Noren

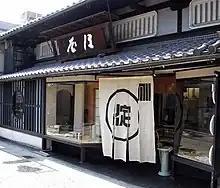
Traditional fabric shop in Nara with in front of the entrance

The "noren" originated in China and was introduced to Japan during the late Heian period. Japanese people originally used miscanthus, reeds, rice straw, and bamboo as barriers to the entrances of houses. Using fabric curtains as dividers was an idea imported from China around the same time as Zen Buddhism. The term "noren" began to be used in the late Kamakura period. Merchants in the Edo period added store names or family crests to the "noren" to represent the business name or trademark, making the "noren" a symbol of credibility and reputation.